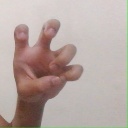
अक्षर: छ